Regina Martyrum High School

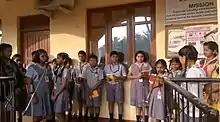
Std. V students showcasing Sanskrit language and its meanings in 2018

On 1 July 2022, the school celebrated the "São Jão" festival. The festival began with a prayer service, followed by a skit titled, "A Journey with John the Baptist". Next a flower crown (Konkani: "kopel") making contest was organised for the primary and secondary students. The pre-primary teachers along with the students organised a game showcasing local fruits for "São Jão". Further, the Parent-Teacher Association executive members prepared and served traditional a Goan sweet (Konkani: "attol") on a banana. Later a traditional sweet dish making contest was organised for the parents. The judges for the contest were Neeraj Aguiar, Alvaro Velose and Sanzilan Aguiar from the Nusi Maritime Academy, Assolna. The competition was participated by around 49 parents.